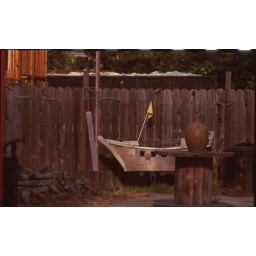
mysterious boat in our backyard came with the house